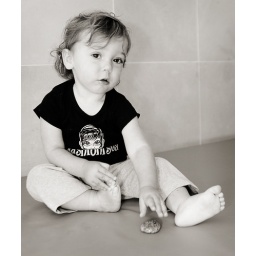
the girl is obsessed with rocks, we are planning a rock corner in her sandbox when we get back home.